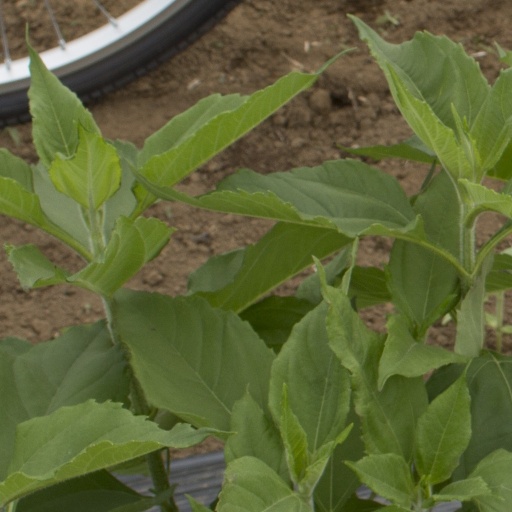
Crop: Jerusalem artichoke